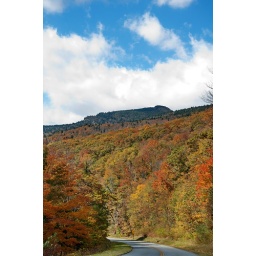
A very colorful stretch of road along the Northern end of the Blue Rige Parkway, near Blowing RockPhoto by Sonja DeChene